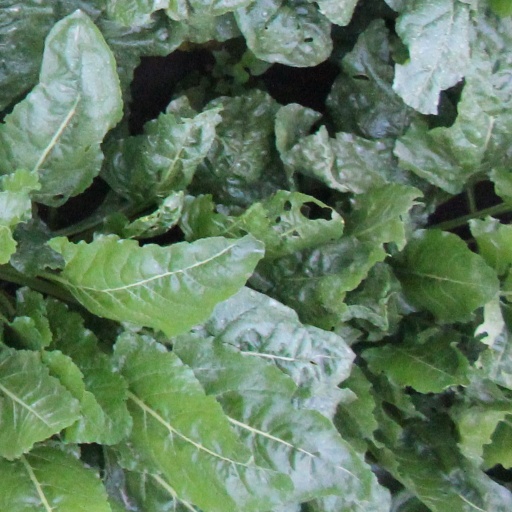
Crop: sugar beet